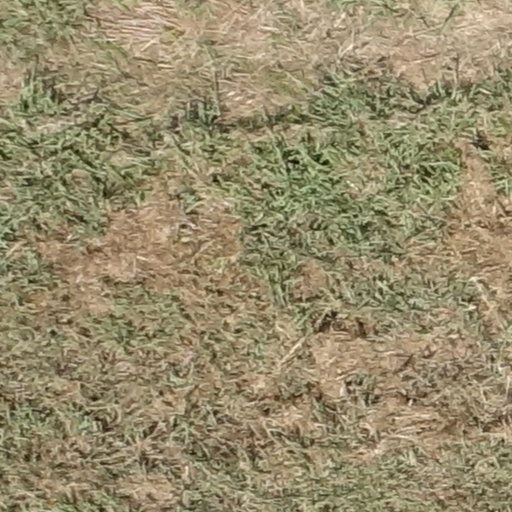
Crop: sorghum